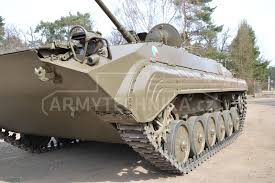
Label: BMP